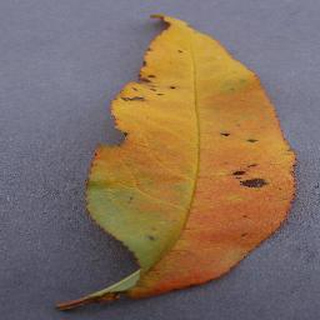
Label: peach_bacterial_spot